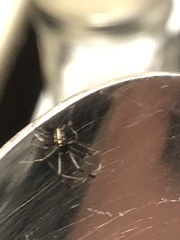
Species: Lactrodectus_hesperus